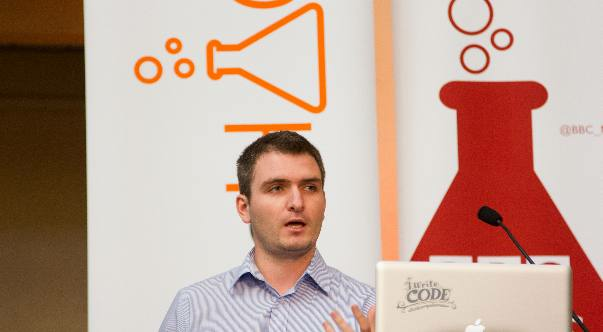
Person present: Yes